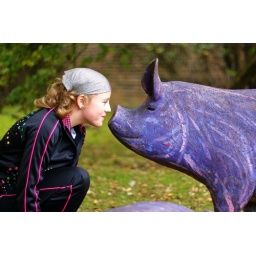
Elizabeth and wooden pig in the walled garden. Seen at Norton Priory Runcorn.